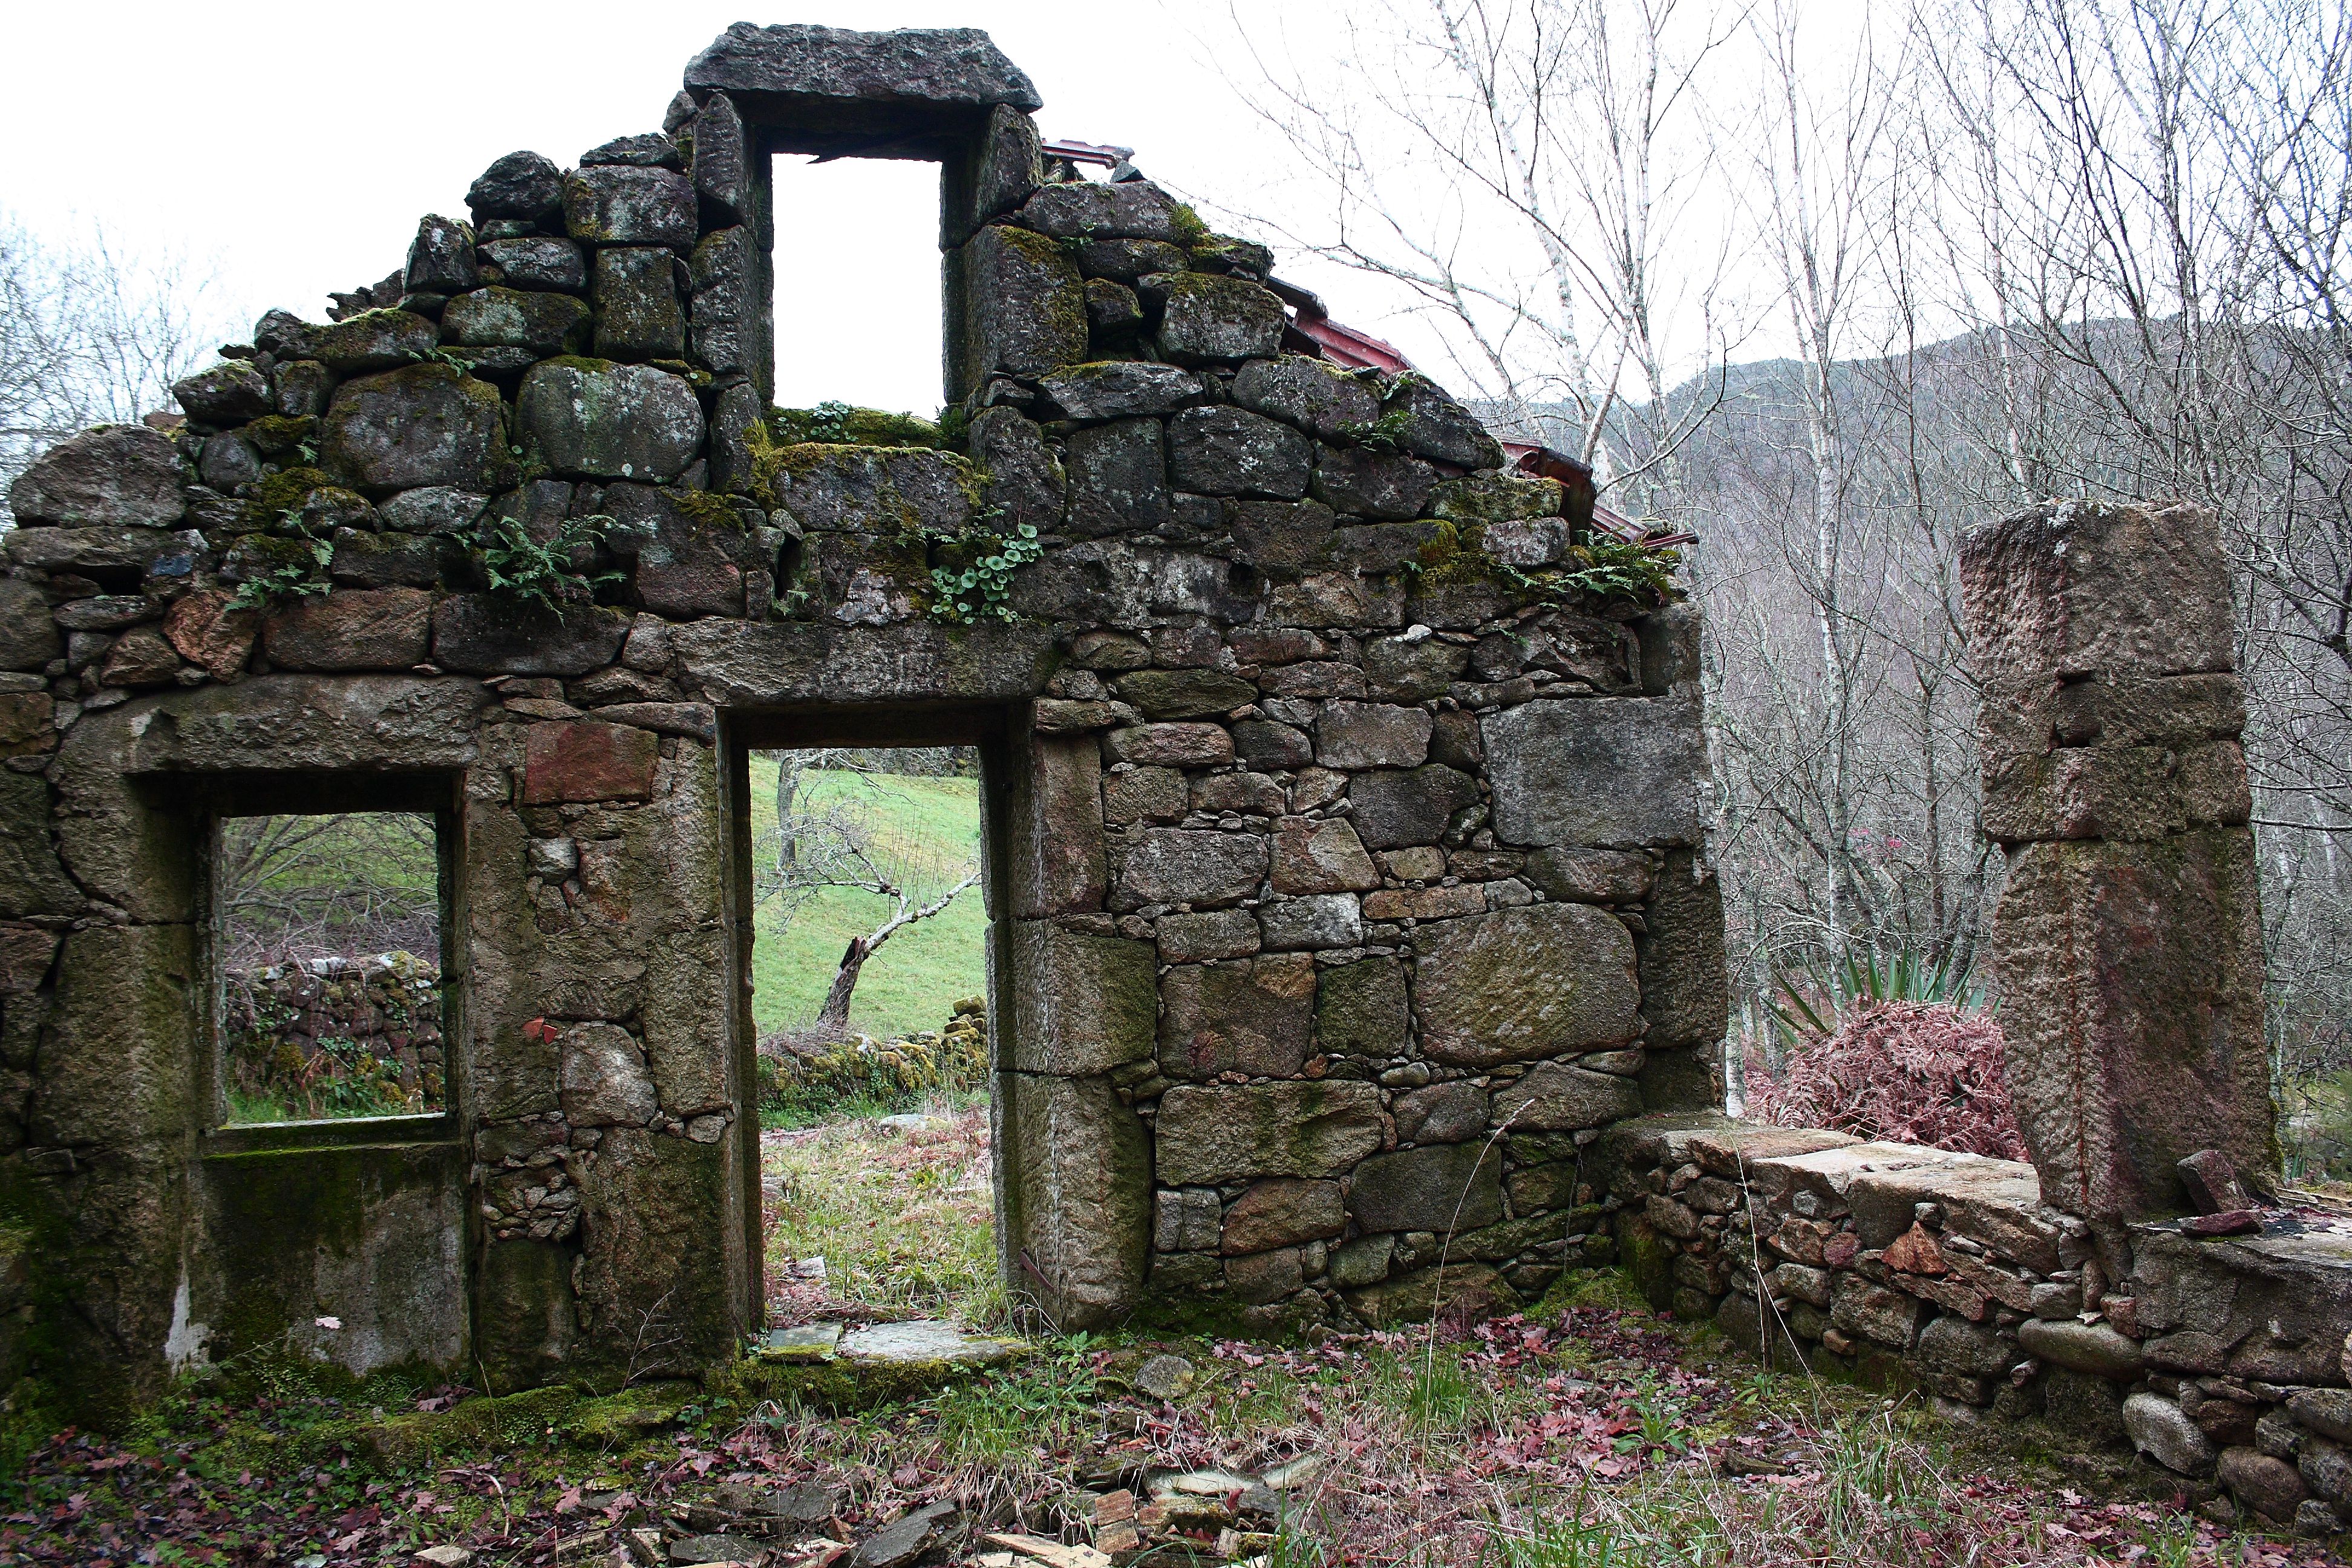
rock, building, cottage, chapel, cemetery, place of worship, grave, ruins, galicia, pontevedra, estate, ggl1, alama, canoneos500d, rutadaliberdade, ruralgalicia, canoneos1000d, riobarbeita, archaeological site, ancient history